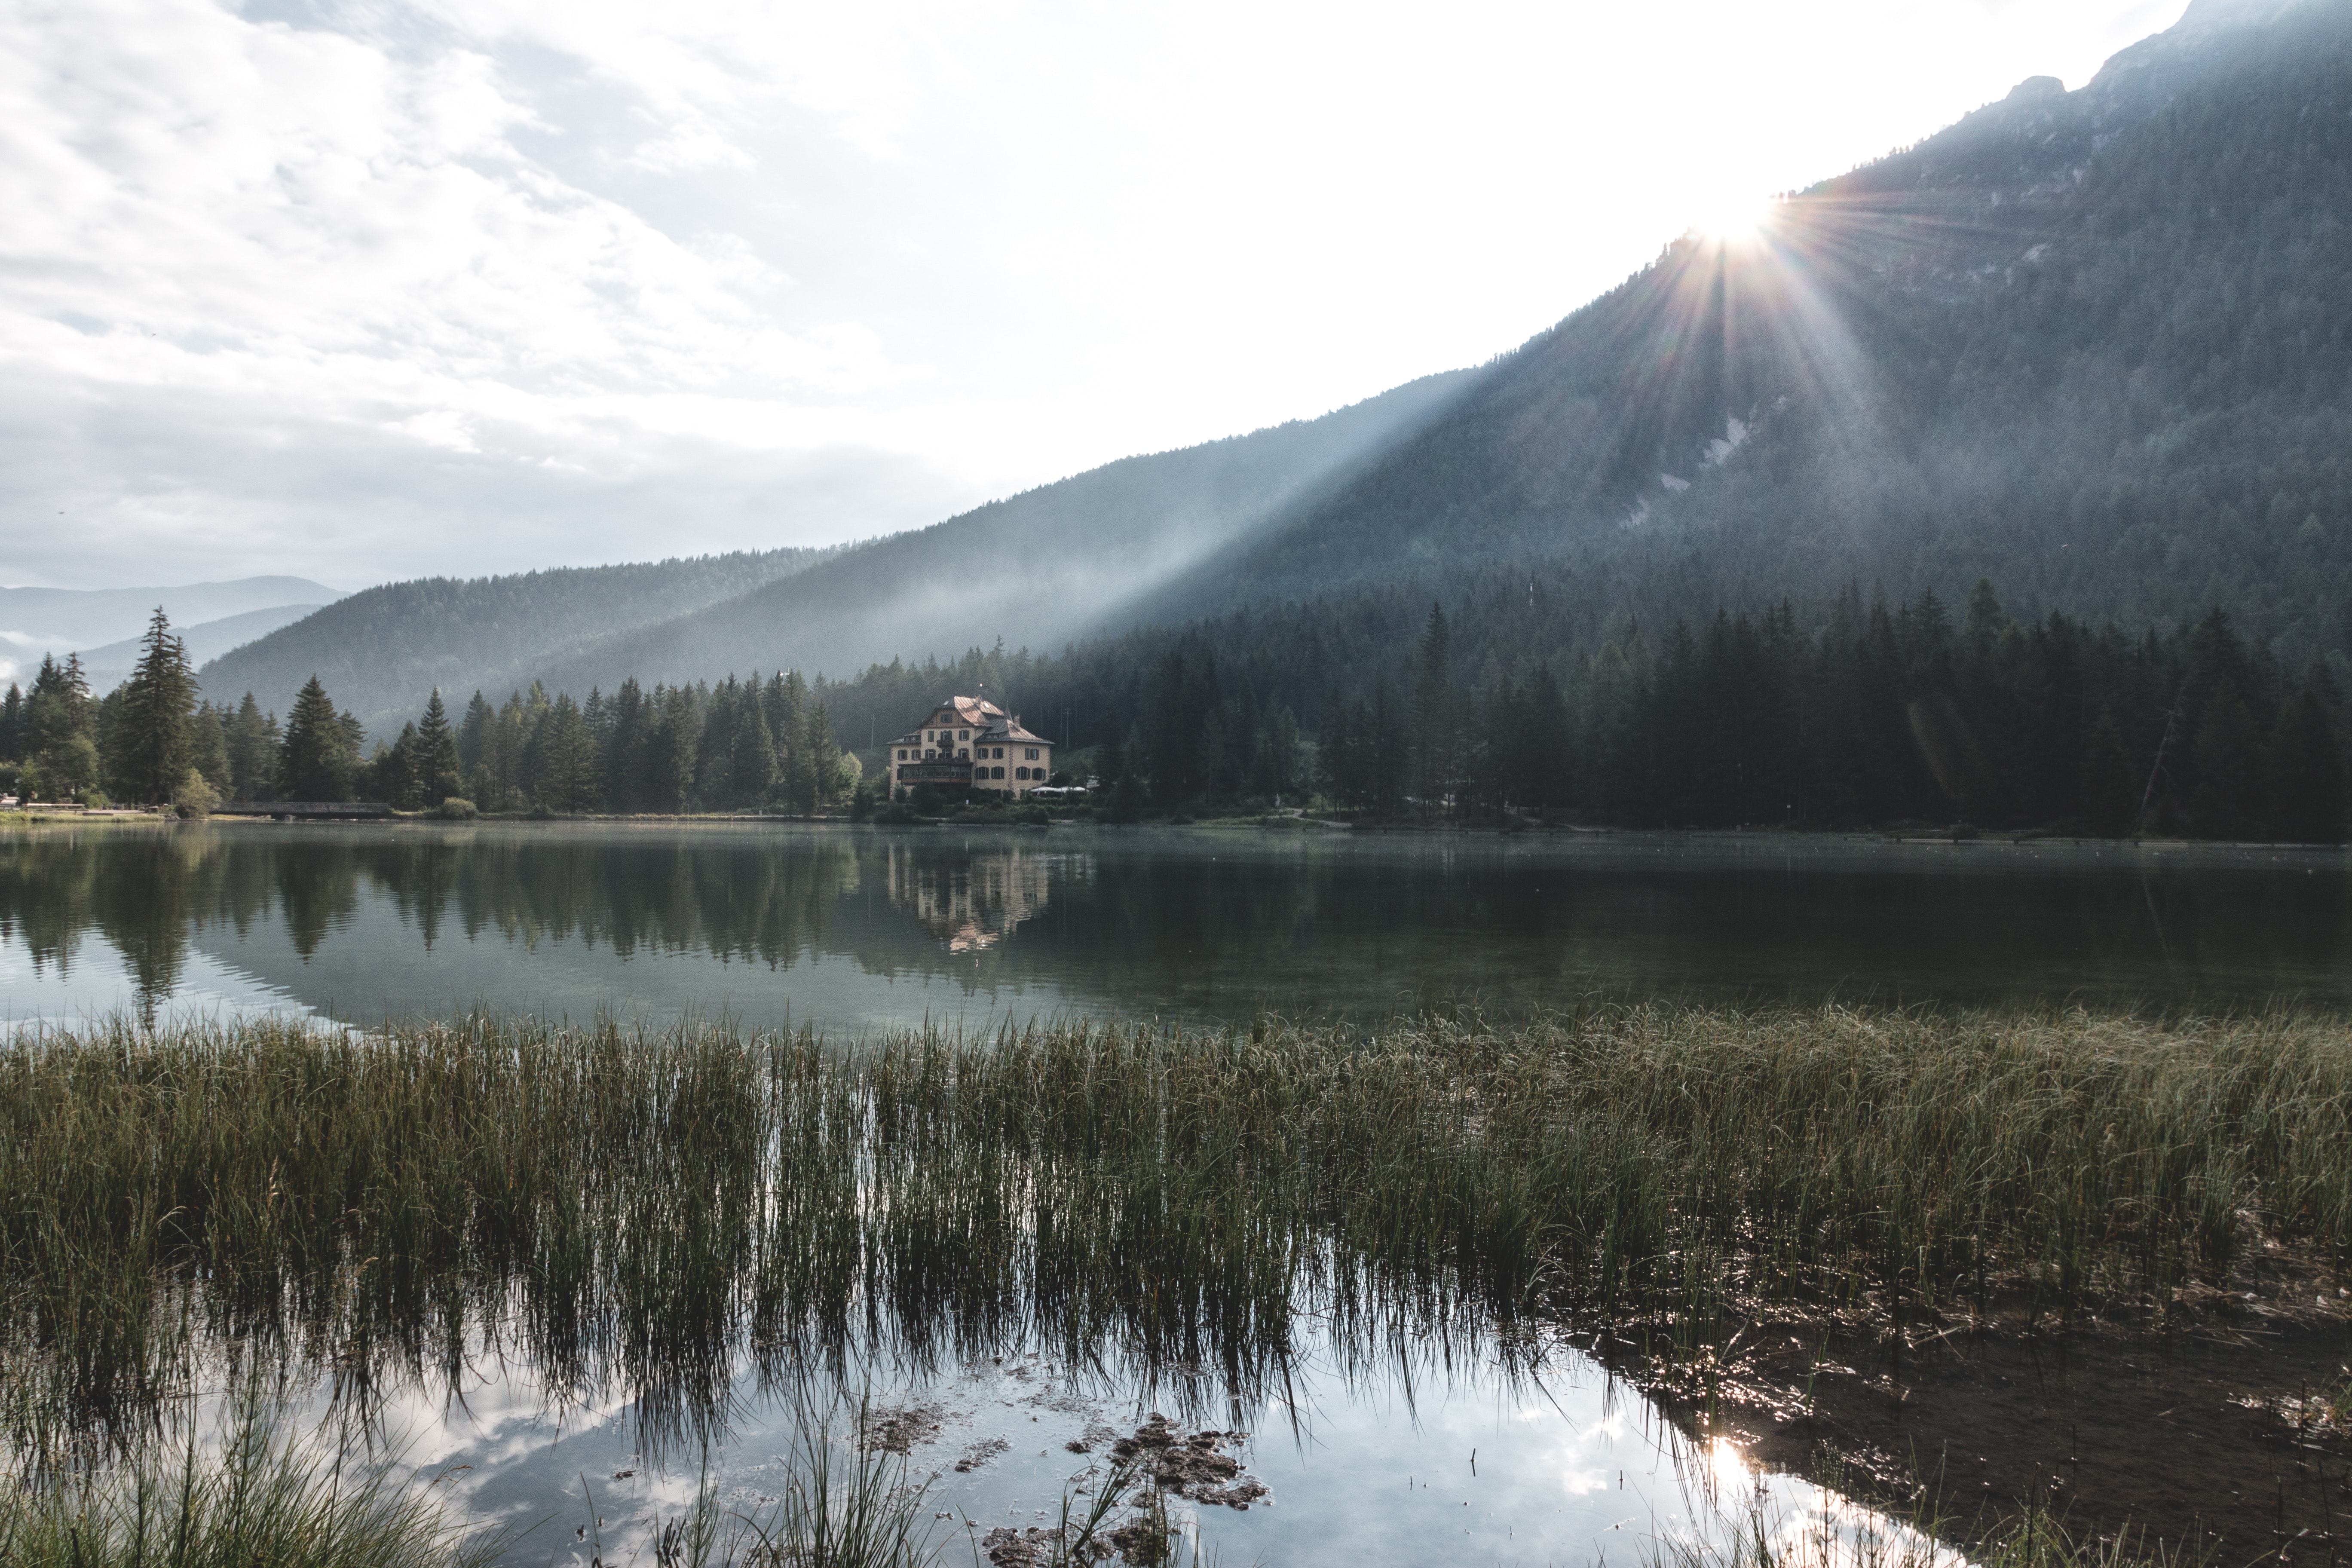
reflection, nature, lake, water, wilderness, loch, mountain, highland, tree, sky, morning, tarn, cloud, river, winter, bank, mountain range, landscape, sunlight, mist, pond, mount scenery, fell, reservoir, lake district, national park, wetland, hill, plant, snow